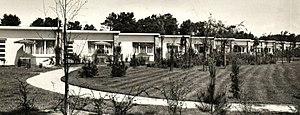
Le Touquet-Paris-Plage - Motel
Maurice Gridaine, né le 2 août 1904 dans le 18e arrondissement de Paris et mort le 20 novembre 1986 à Cannes, est un architecte français.
Cet article liste les principaux architectes du Touquet-Paris-Plage appelés pour dessiner les plans des constructions réalisées lors des premiers lotissements de Paris-Plage puis du Touquet-Paris-Plage, commune française située dans le département du Pas-de-Calais en région Hauts-de-France.